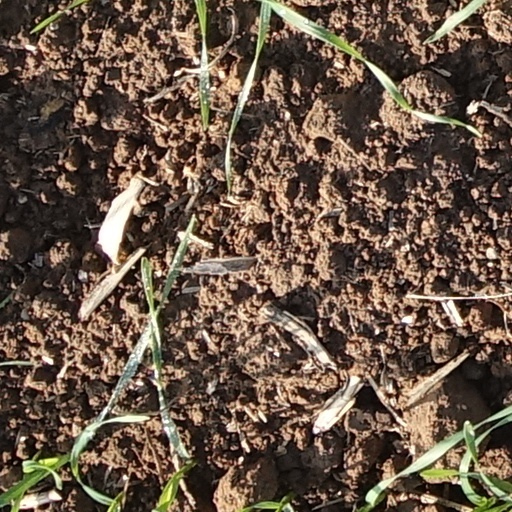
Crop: wheat